The Stolen Princess

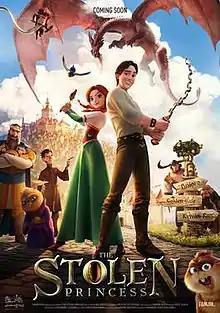
International theatrical release poster

The Stolen Princess is a 2018 Ukrainian 3D animated fantasy film directed by Oleg Malamuzh and based on the fairy tale "Ruslan and Ludmila" by Russian poet Aleksandr Pushkin. The film premiere in Ukraine took place on March 7, 2018.